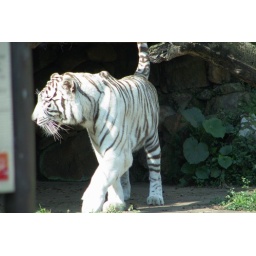
He is white like snow, with deep blue eyes - Canon S5IS in Manual Mode